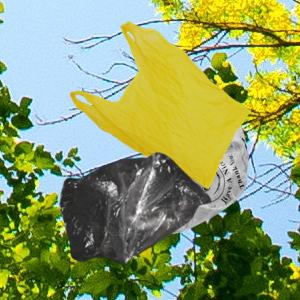
Label: plasticbags